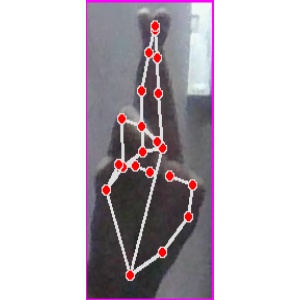
अक्षर: र